Harold W. Jones

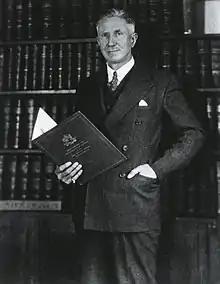
Harold W. Jones

In July 1942, he arranged for the Cleveland Medical Library Association (CMLA), in Ohio, to store some 75 tons worth of the AML’s rare books and incunabula for safekeeping and restoration. The "Cleveland Branch of the Army Medical Library" took over most of the third floor of the CMLA's Allen Memorial Medical Library, where it remained until the early 1960s.